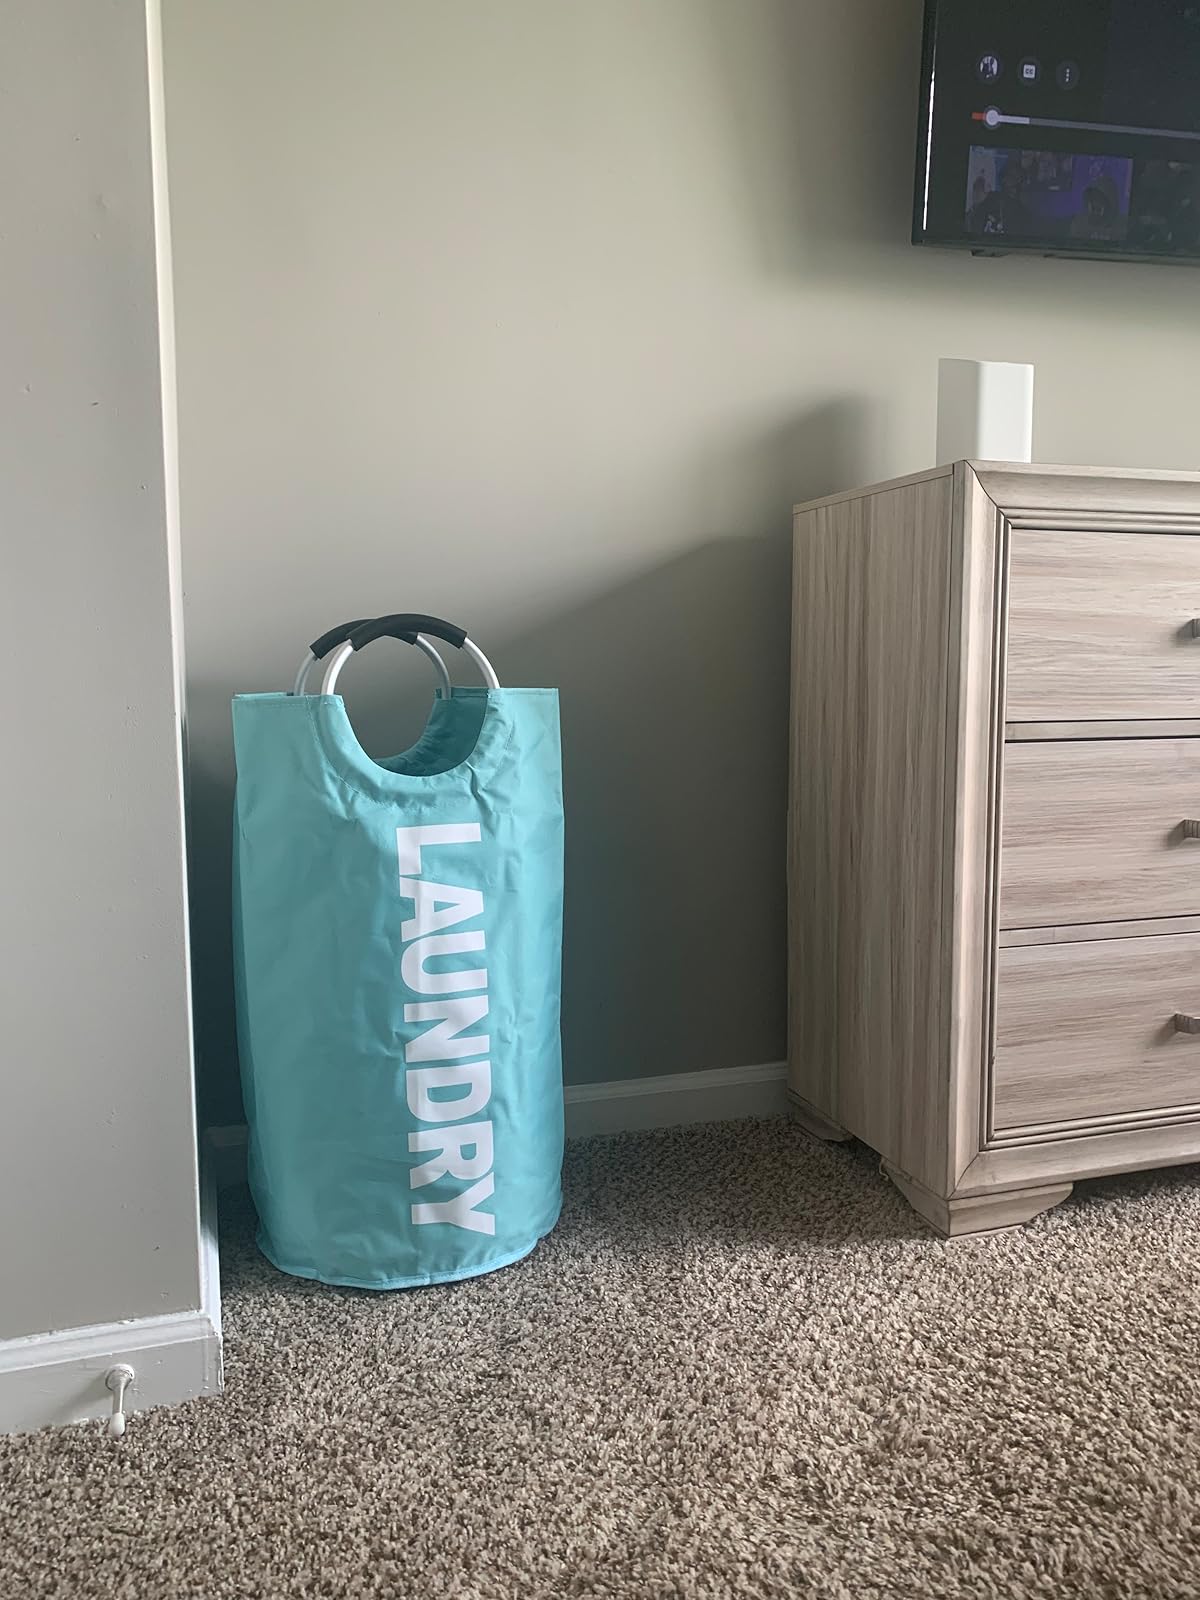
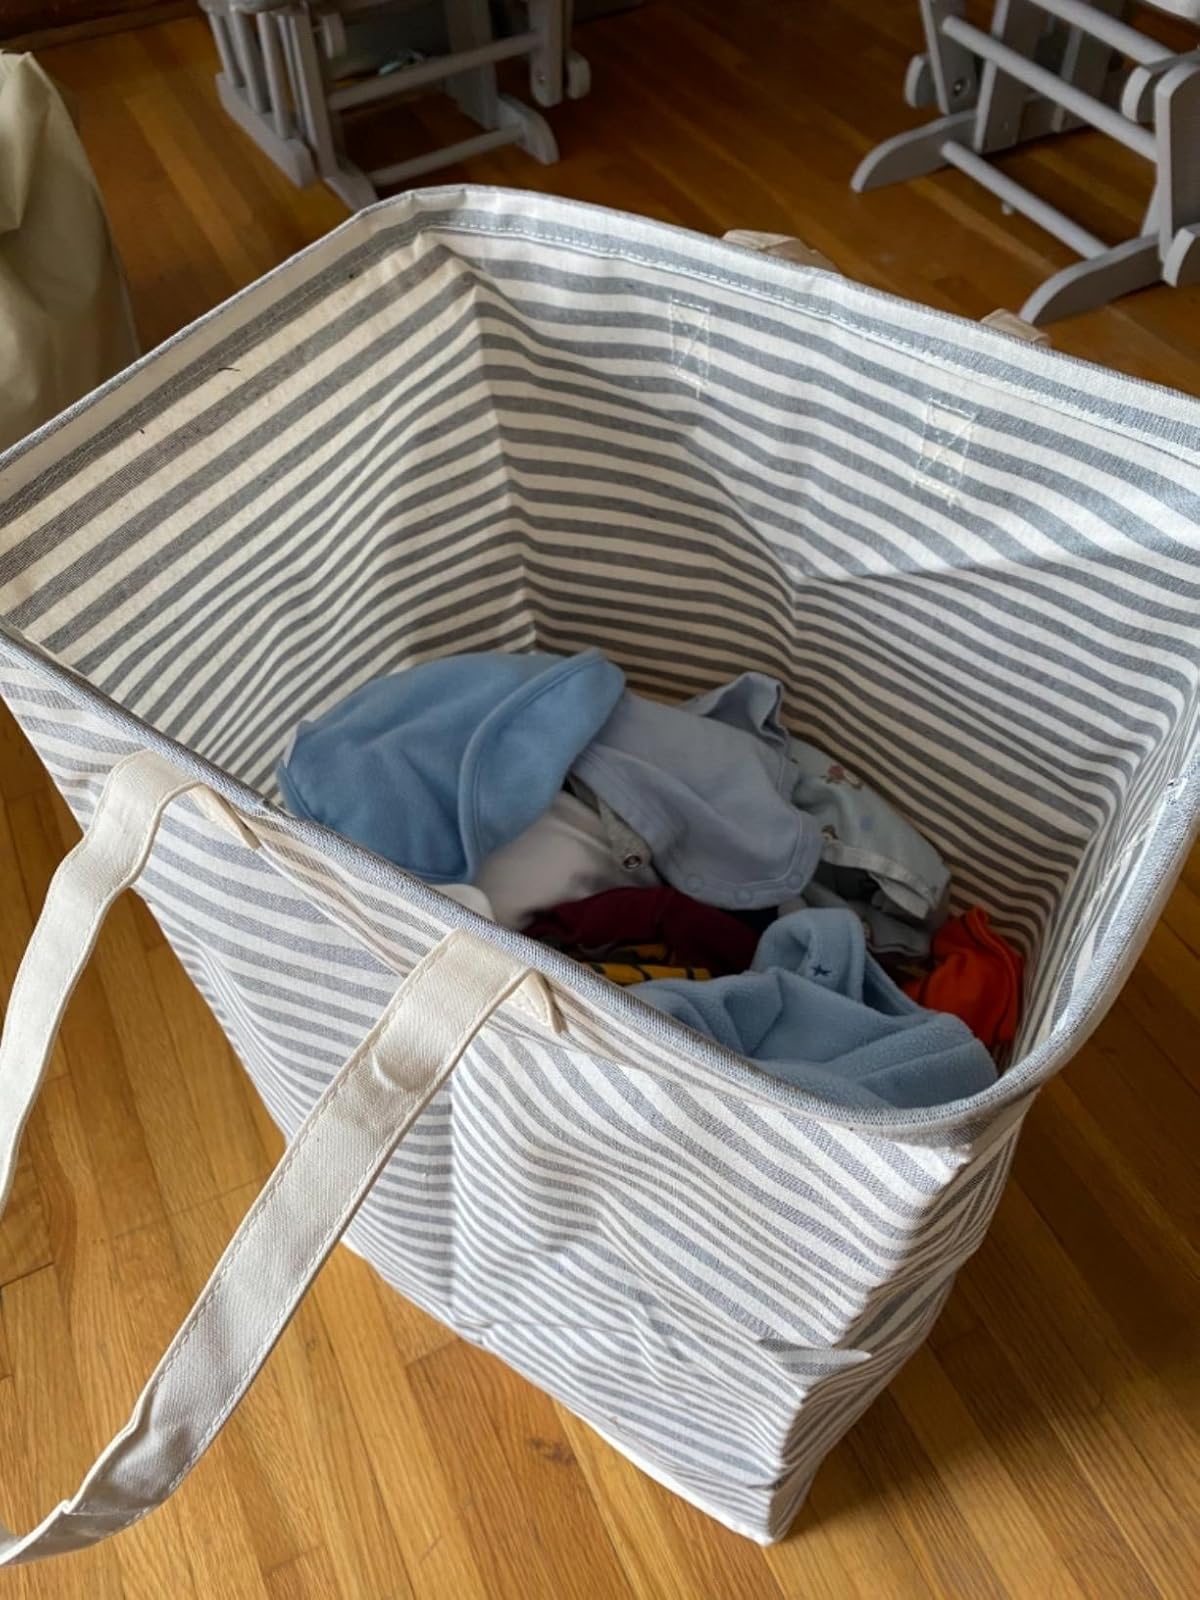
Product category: items_hamper
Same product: no